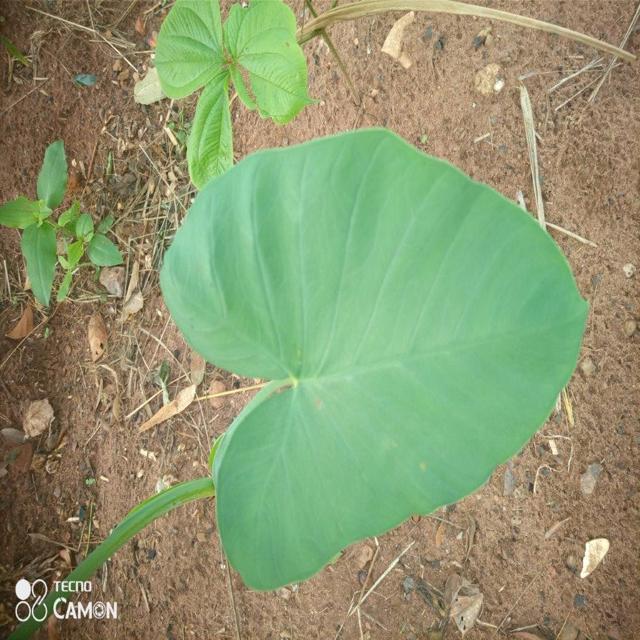
Label: Healthy